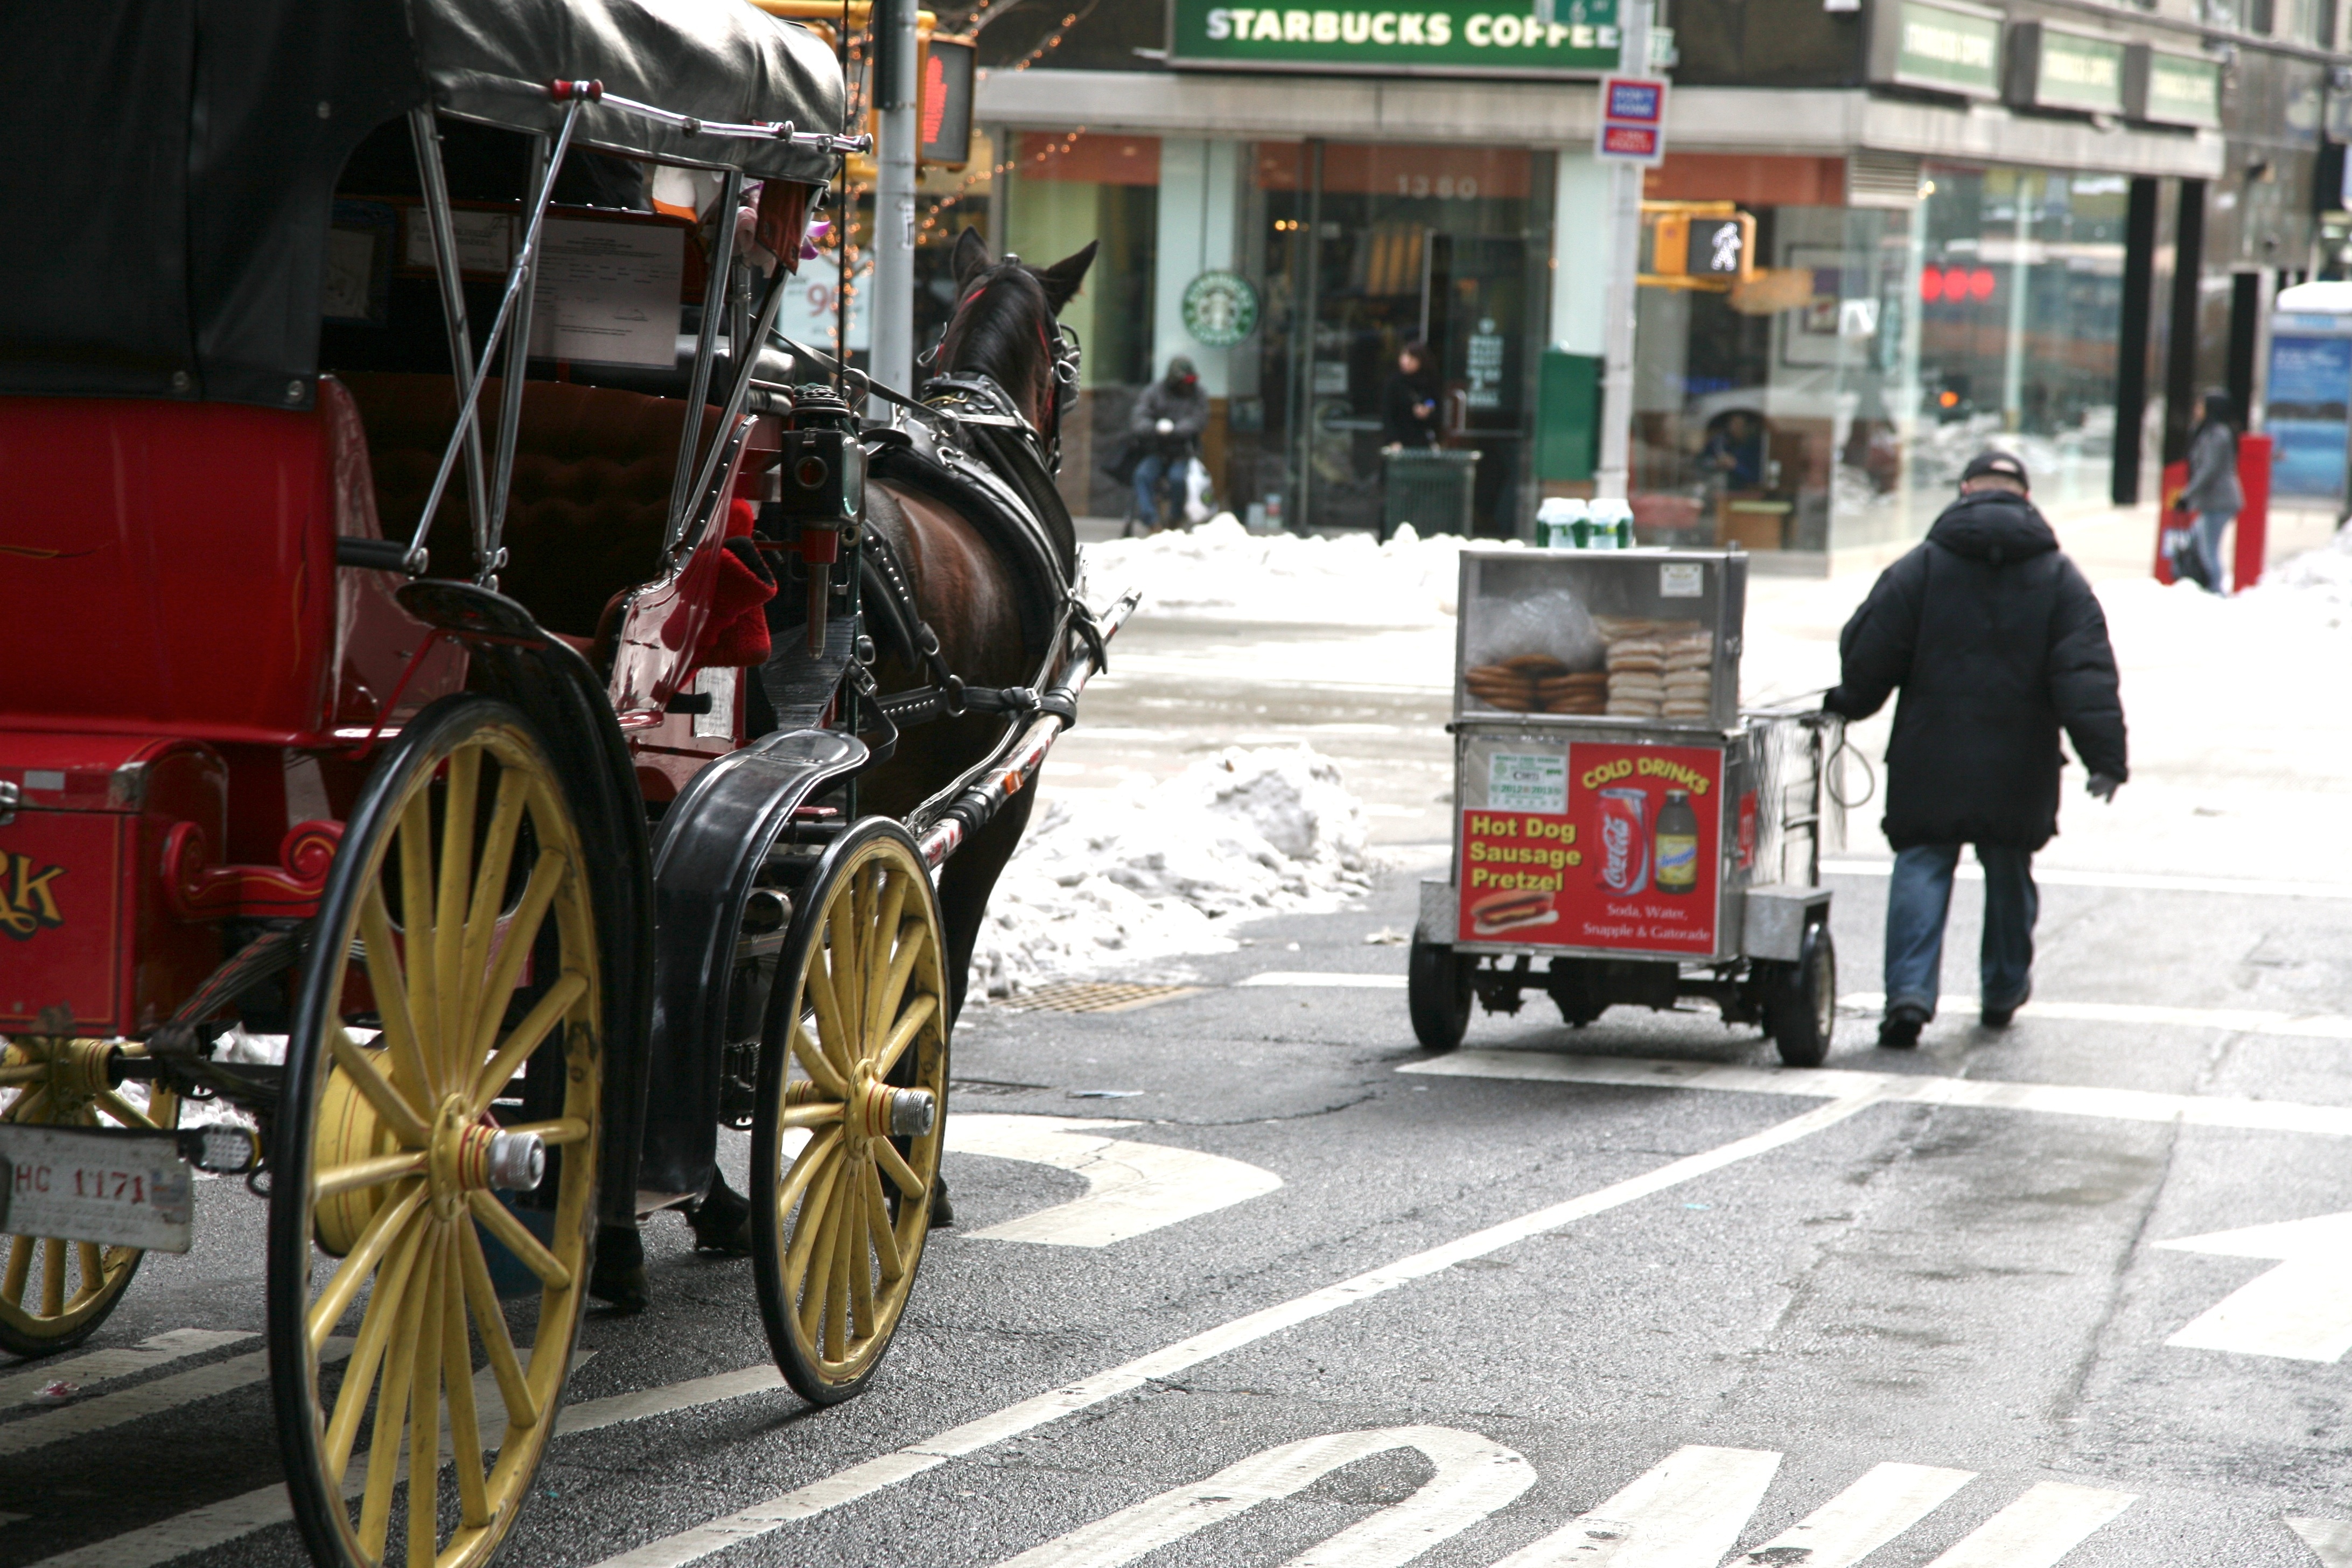
pedestrian, street, manhattan, transport, vehicle, nyc, newyork, newyorkcity, ny, carriage, midtown, midtownwest, mode of transport